Seaman (video game)

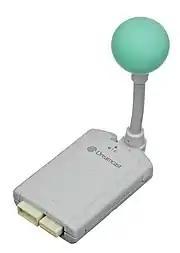
Seaman is played using voice commands and came bundled with the official Dreamcast microphone.

"Seaman" is considered a unique video game because it contains limited action. The player's goal is to feed and care for the Seaman while providing him with the company that he needs. The mechanic operates in real time, so the player is required to check on the Seaman every real-time day or he could die. A portion of the Seaman's knowledge is random trivia. When he asks what the player's birthday is (and the player responds via the microphone input), the Seaman will share significant events that happened on that date.